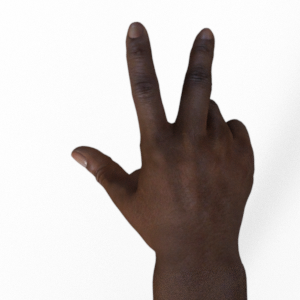
Label: scissors